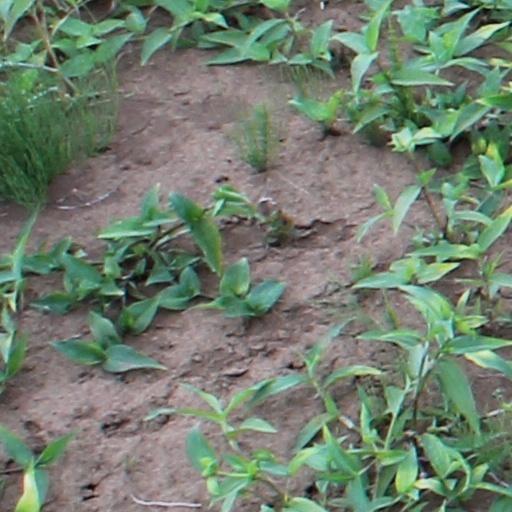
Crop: wheat